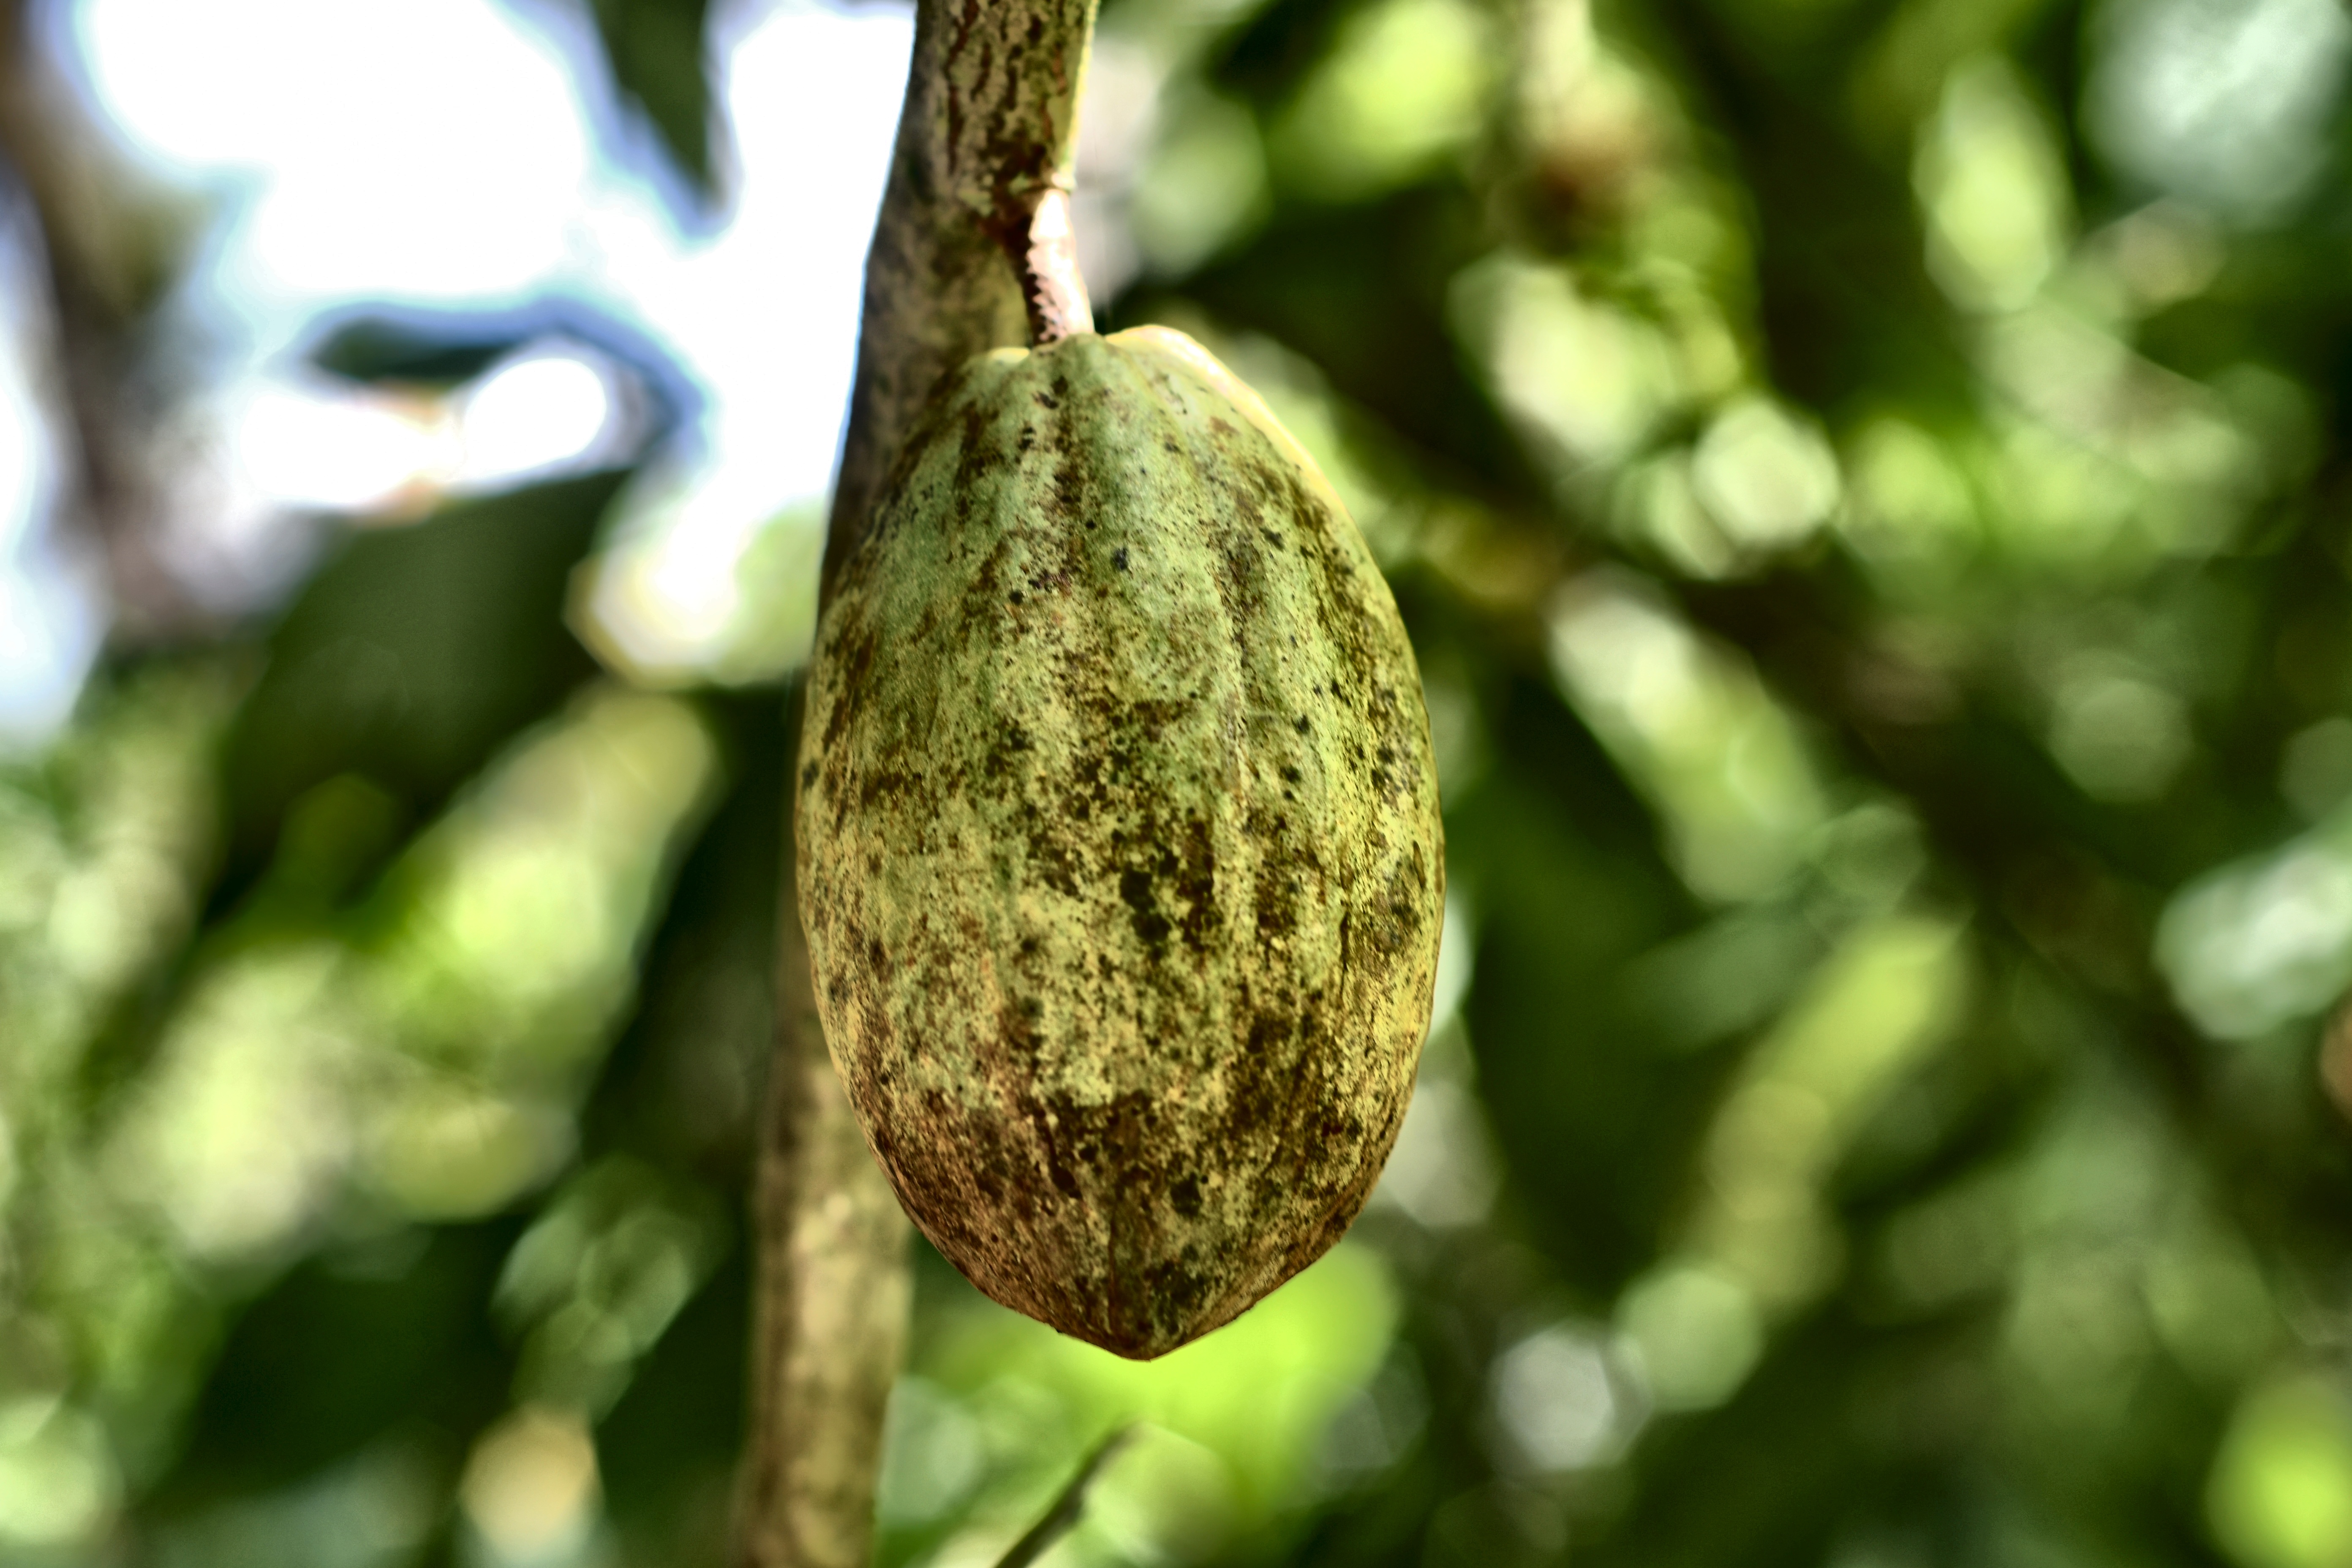
Maturity: mature
Variety: Amelonado